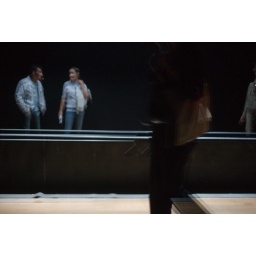
&amp;quot;Your strange certainty still kept: A curtain of water droplets, illuminated by strobe lights, appears frozen in midair.&amp;quot;